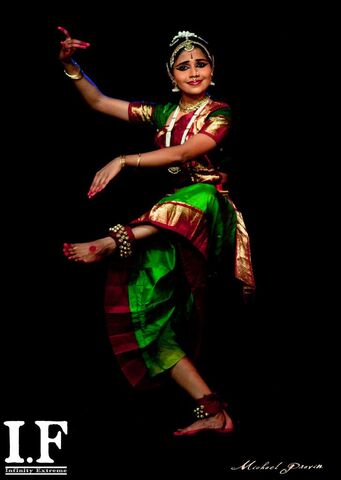
Dance form: bharatanatyam